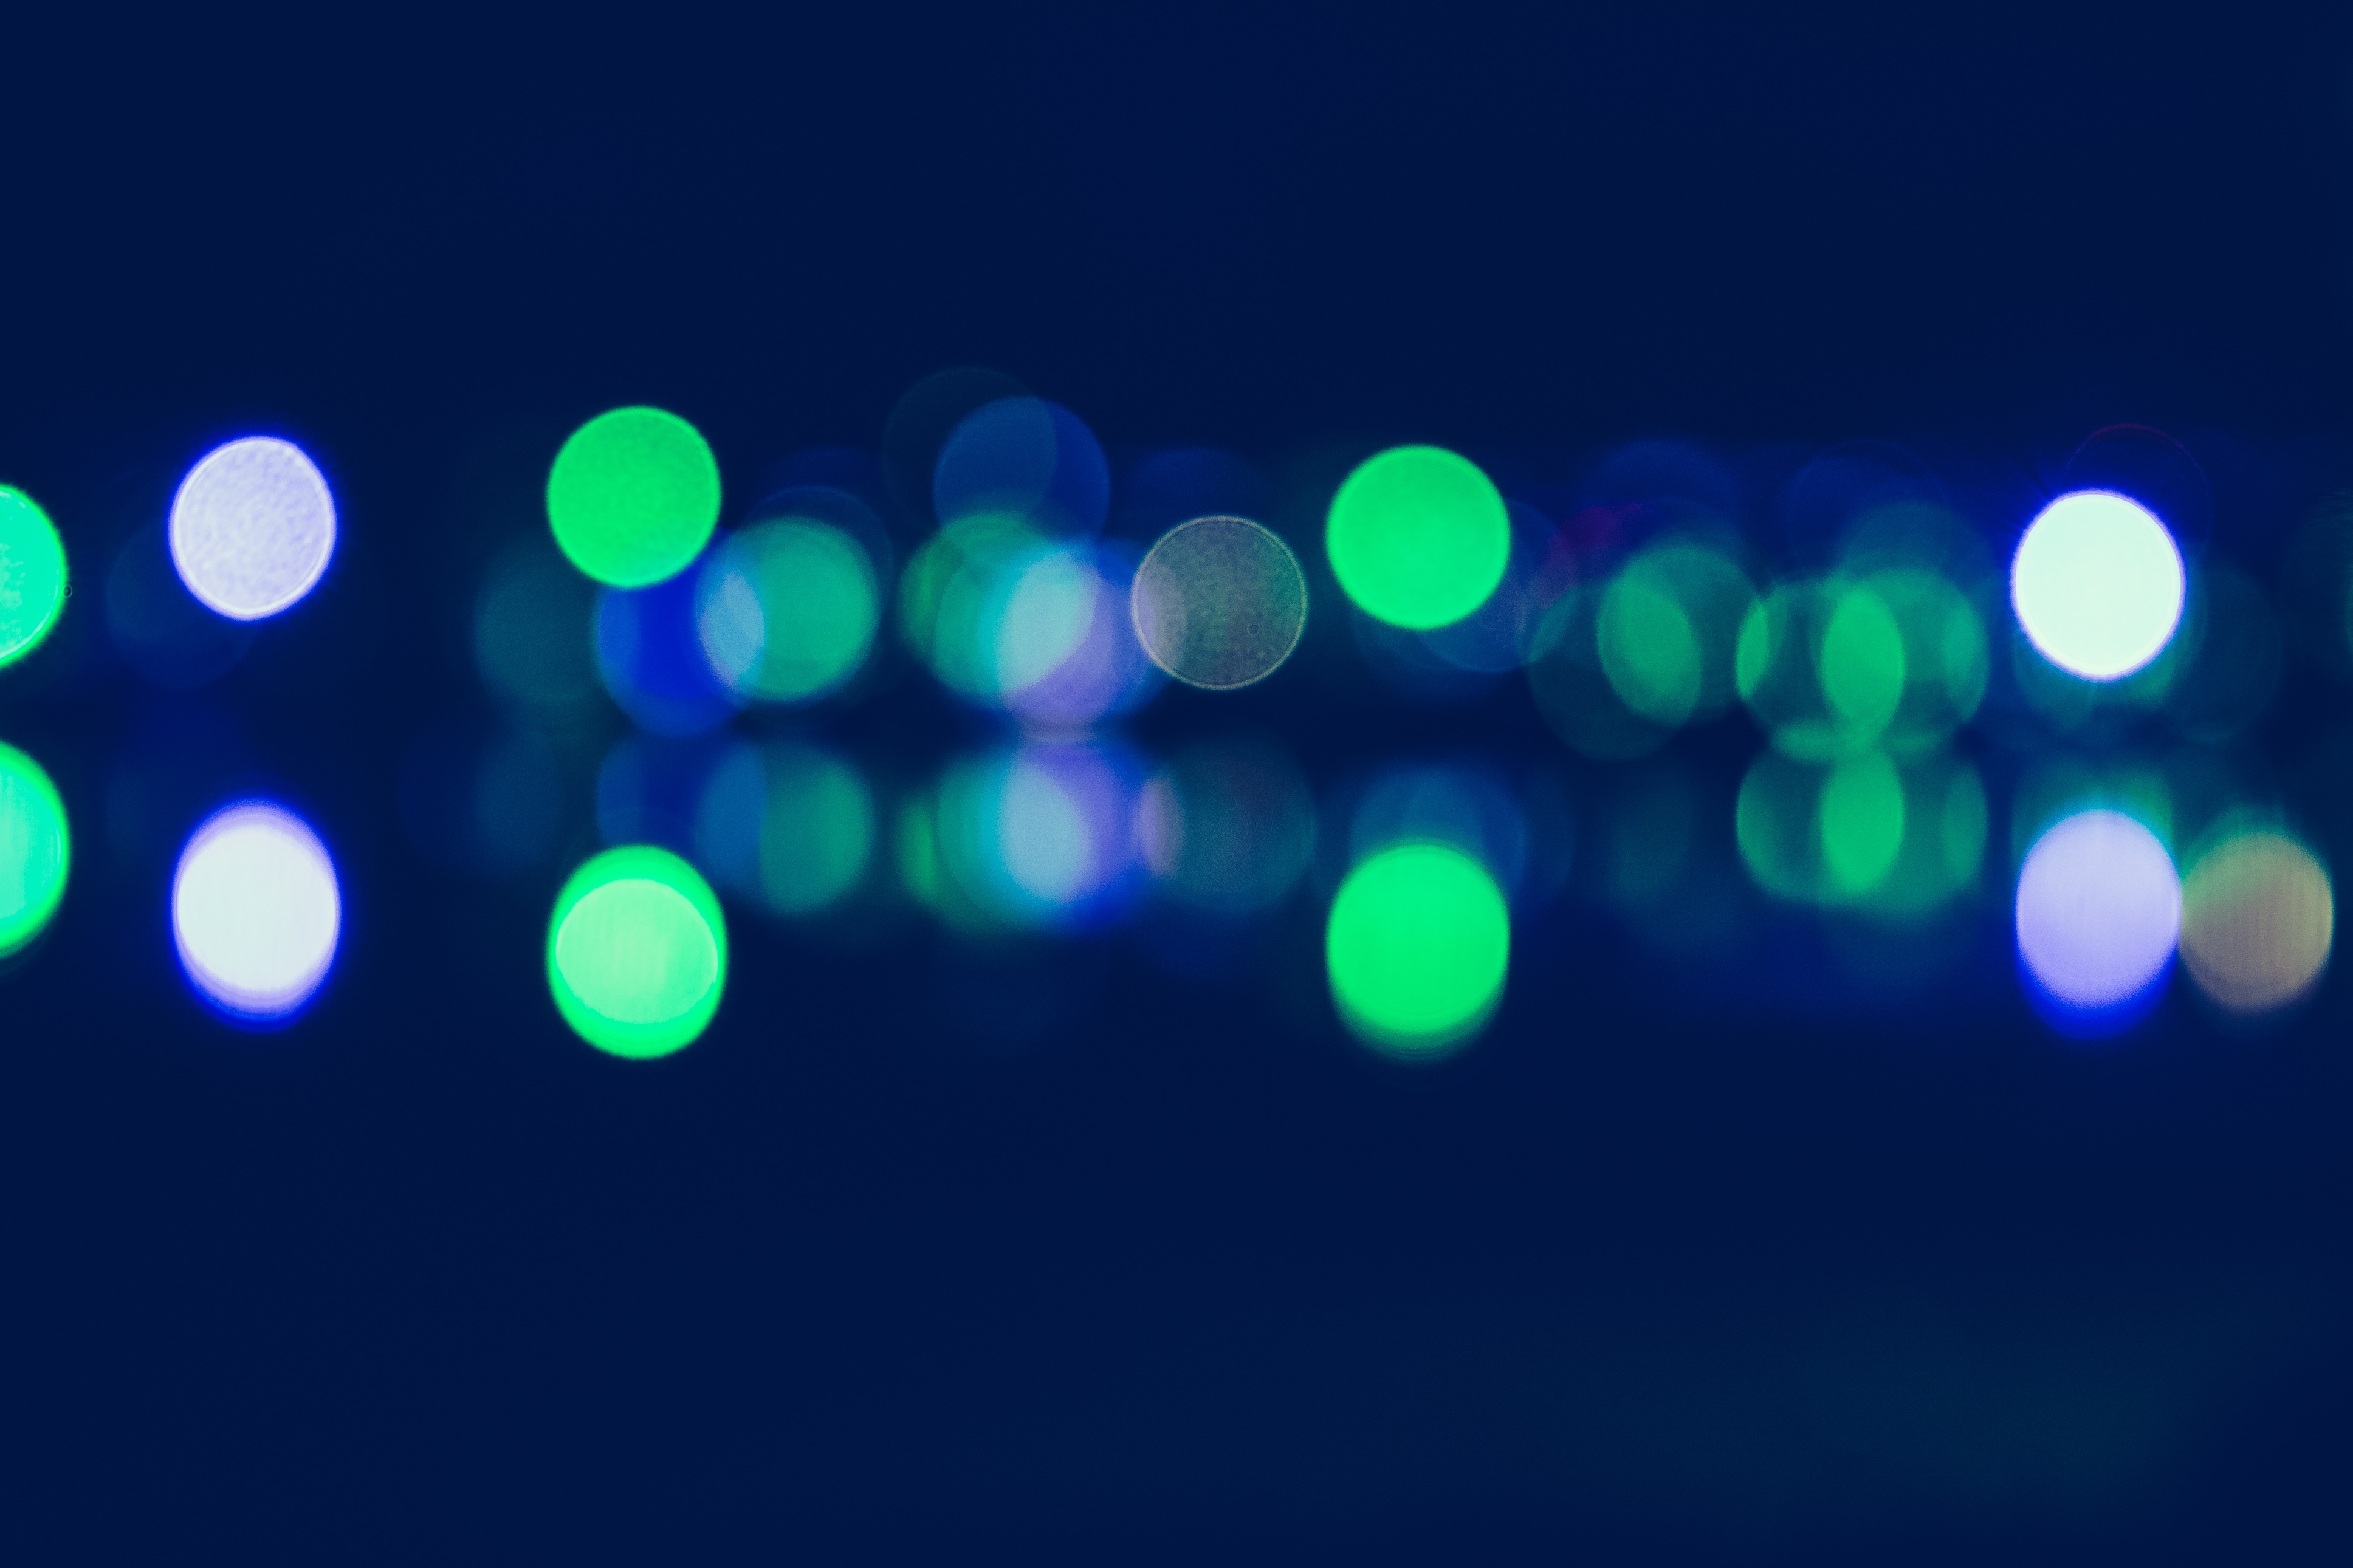
light, line, green, blue, lighting, circle, lens flare, shape